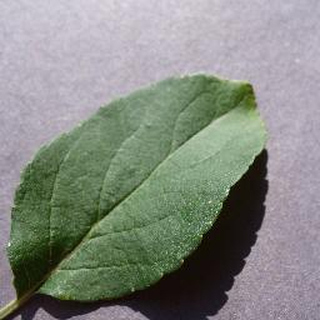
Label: healthy_apple